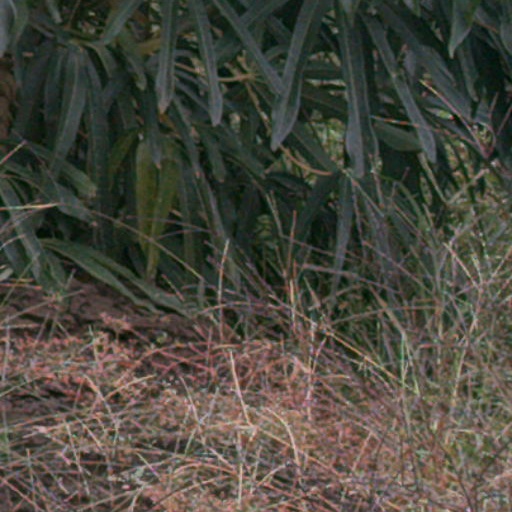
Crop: cassava